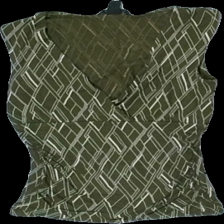
View: front
Type: Top
Category: Ladies
Brand: H&M
Colors: White, Green
Material: 100% Viscose
Pattern: Other
Cut: Tight, V-collar
Size: XS
Season: All
Price range: 50-100
Recommended usage: Reuse